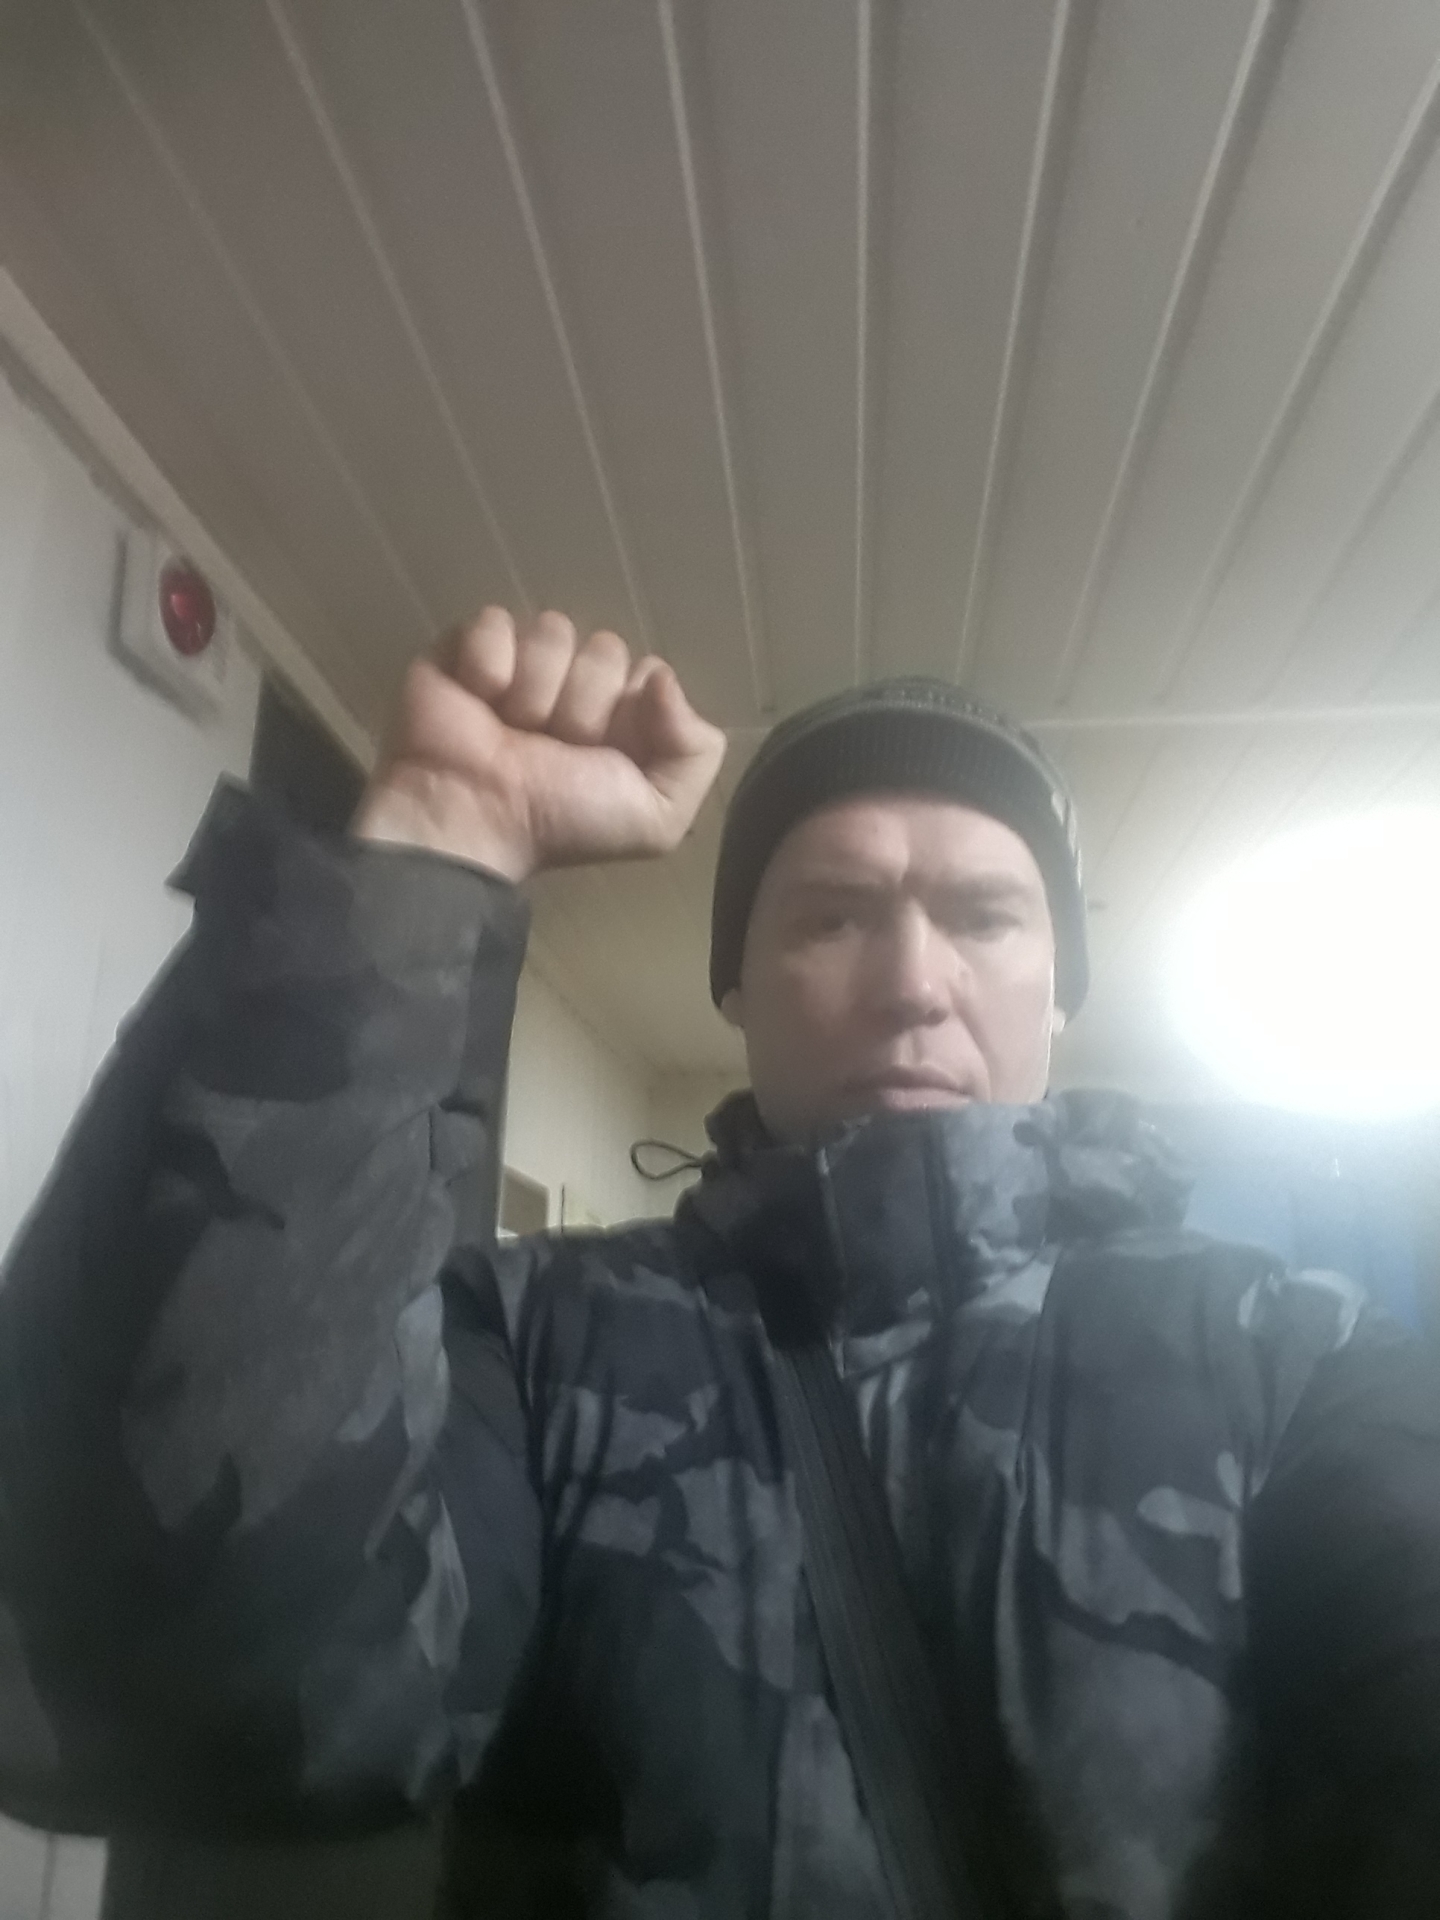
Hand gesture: fist